Arctic Mission: The Great Adventure

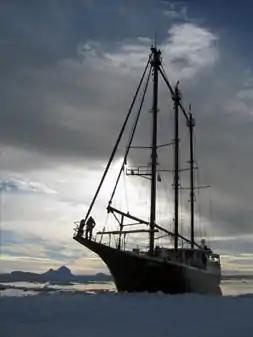
The "Sedna IV"

A biologist by training, mission leader Jean Lemire worked for the Canadian Wildlife Service before becoming a documentary filmmaker. He dreamed of filming an "environmental awareness journey" for twelve years. Writer Thierry Piantanida chronicled the work of the legendary marine documentarian Jacques Cousteau. Frédéric Back and David Suzuki were honorary presidents of the project, which was two years in the making, a period of "intense efforts and negotiations". Canadian public-sector partners on the project included the Government of Canada, Telefilm Canada, the Canadian Television Fund, SODEC and the Quebec Ministry of Culture and Communications, while French participation was officiated through the Centre national cinématographique Canada-France and the Ministère délégué à la recherche et aux nouvelles technologies.